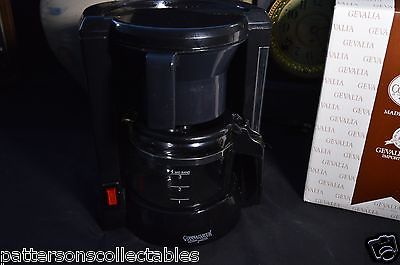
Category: coffee maker